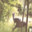
Label: deer